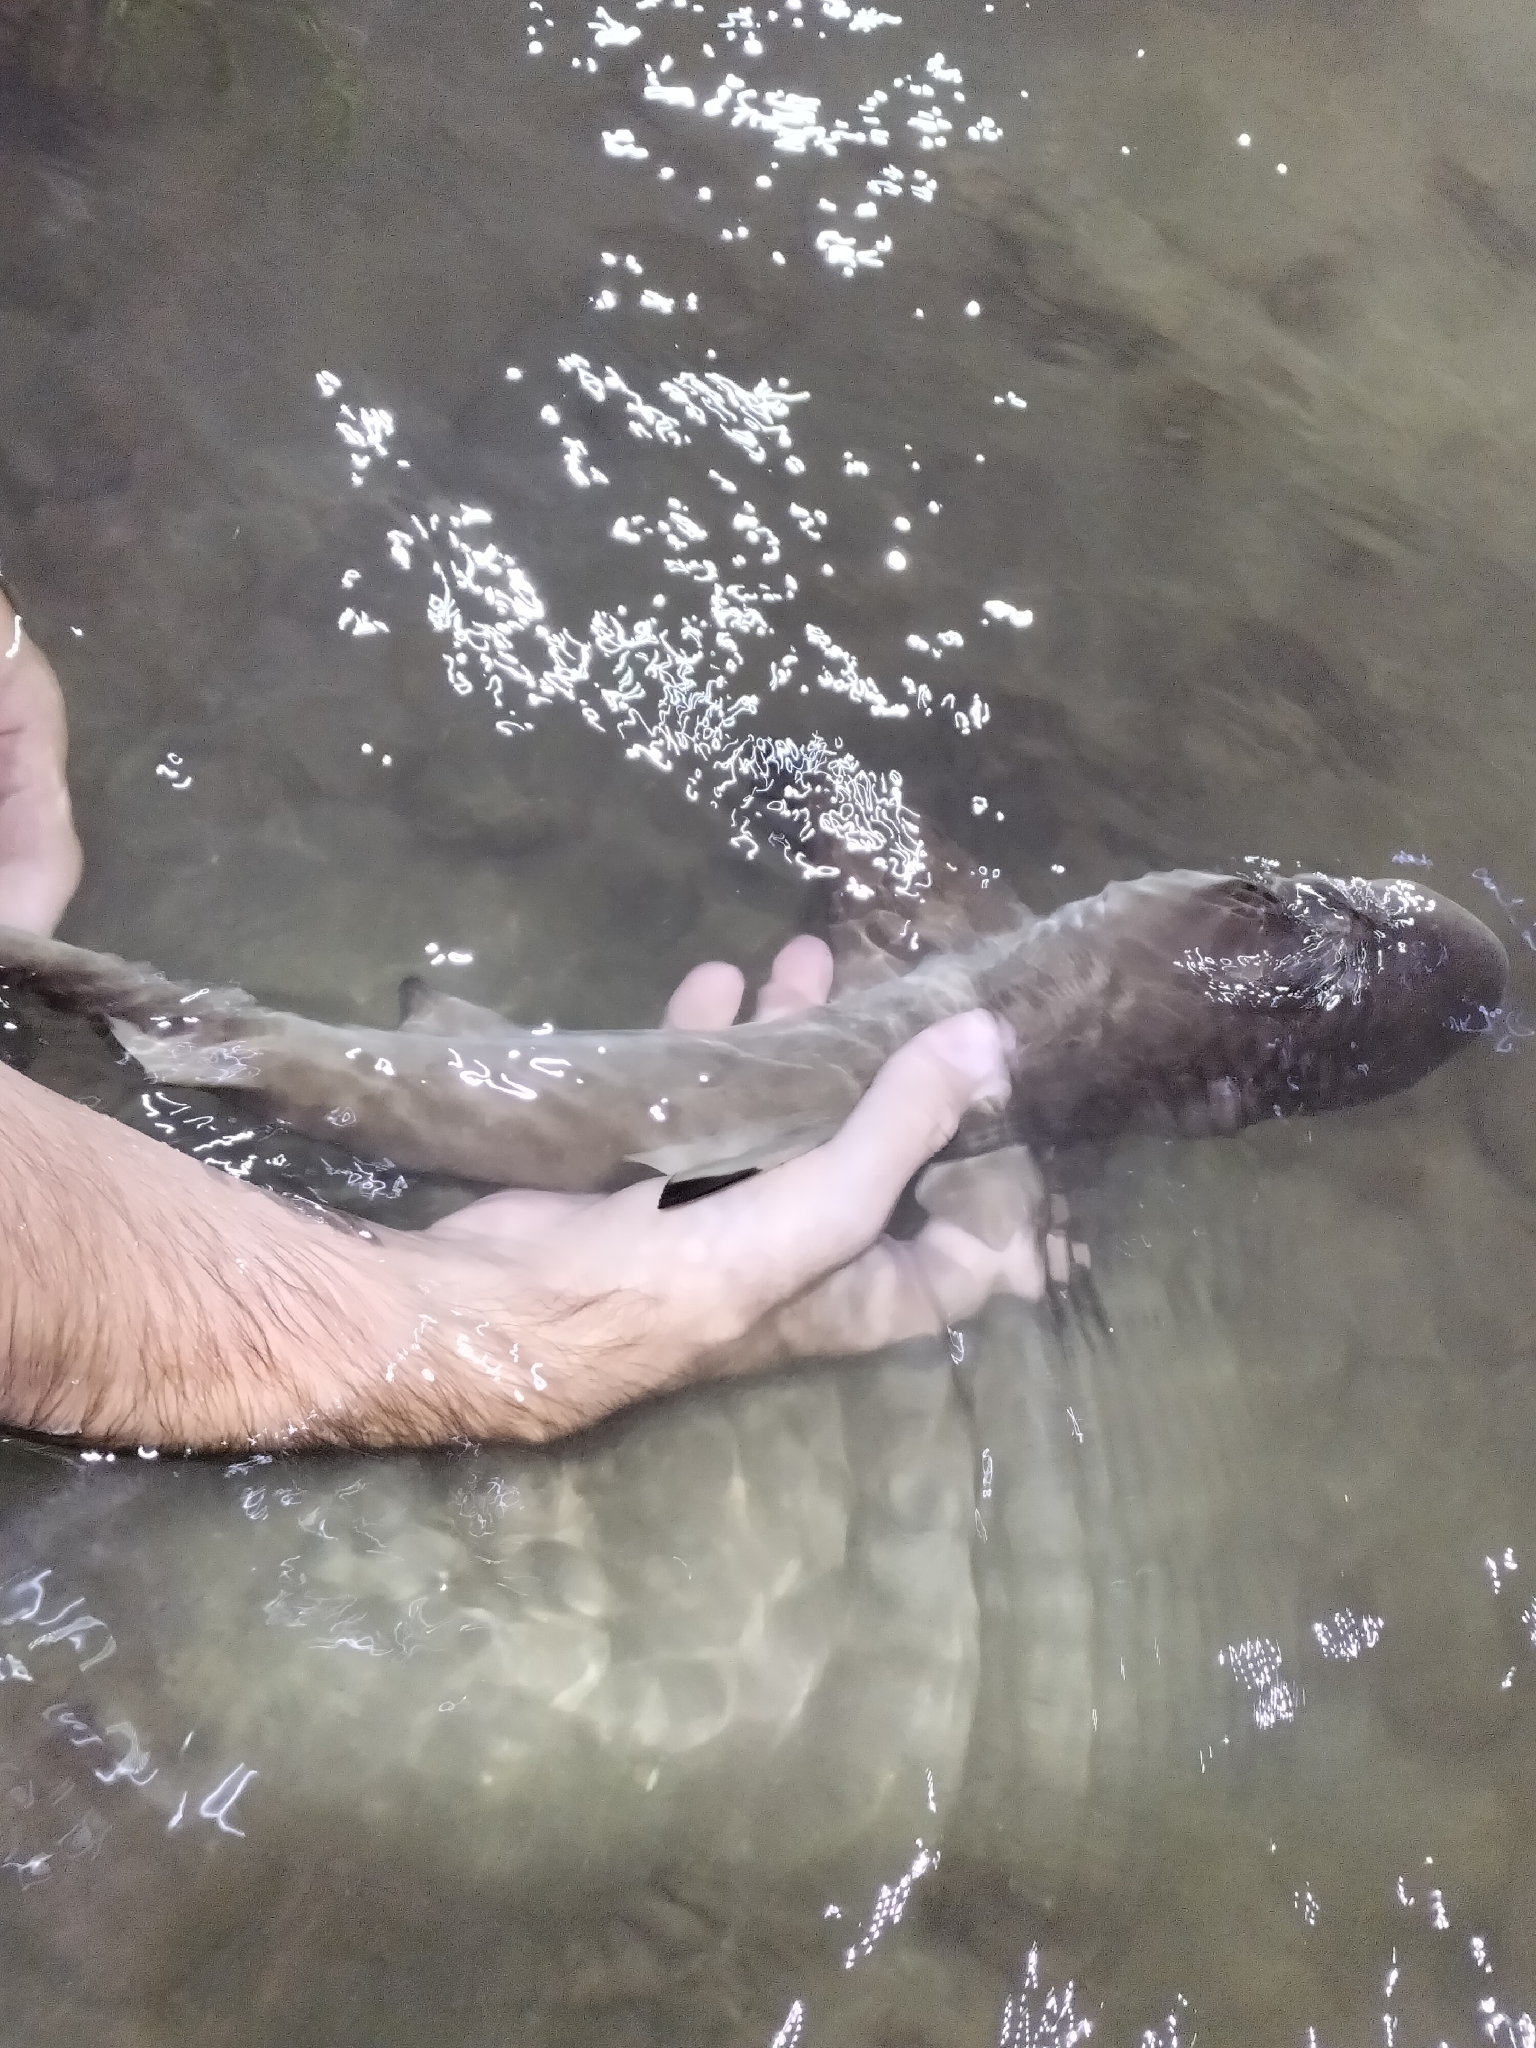
Carcharhinus melanopterus (Blacktip Reef Shark)